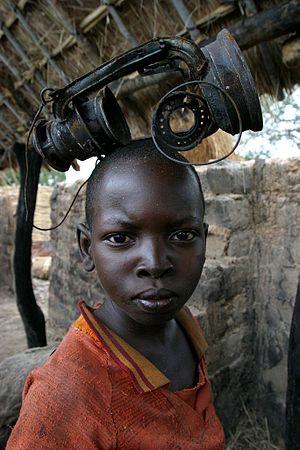
Un garçon joue avec une lampe brulée dans la ville de Birao, en République Centrafricaine. La ville de Birao a été presque entièrement détruite par les flammes en mars 2007 durant les combats entre rebelles et troupes gouvernementales. Română: Un băiat jucându-se cu o lampă arsă, în oraşul Birao, din Republica Africii de Sud. Oraşul a fost ars aproape în întregime în martie 2007, în timpul luptelor dintre rebeli şi trupele guvernamentale. 中文: 中非共和国巴朗的一个男孩正在玩煤油灯，该镇在2007年3月反抗武装和政府的战斗中几近摧毁。 © UNICEF | Pierre Holtz